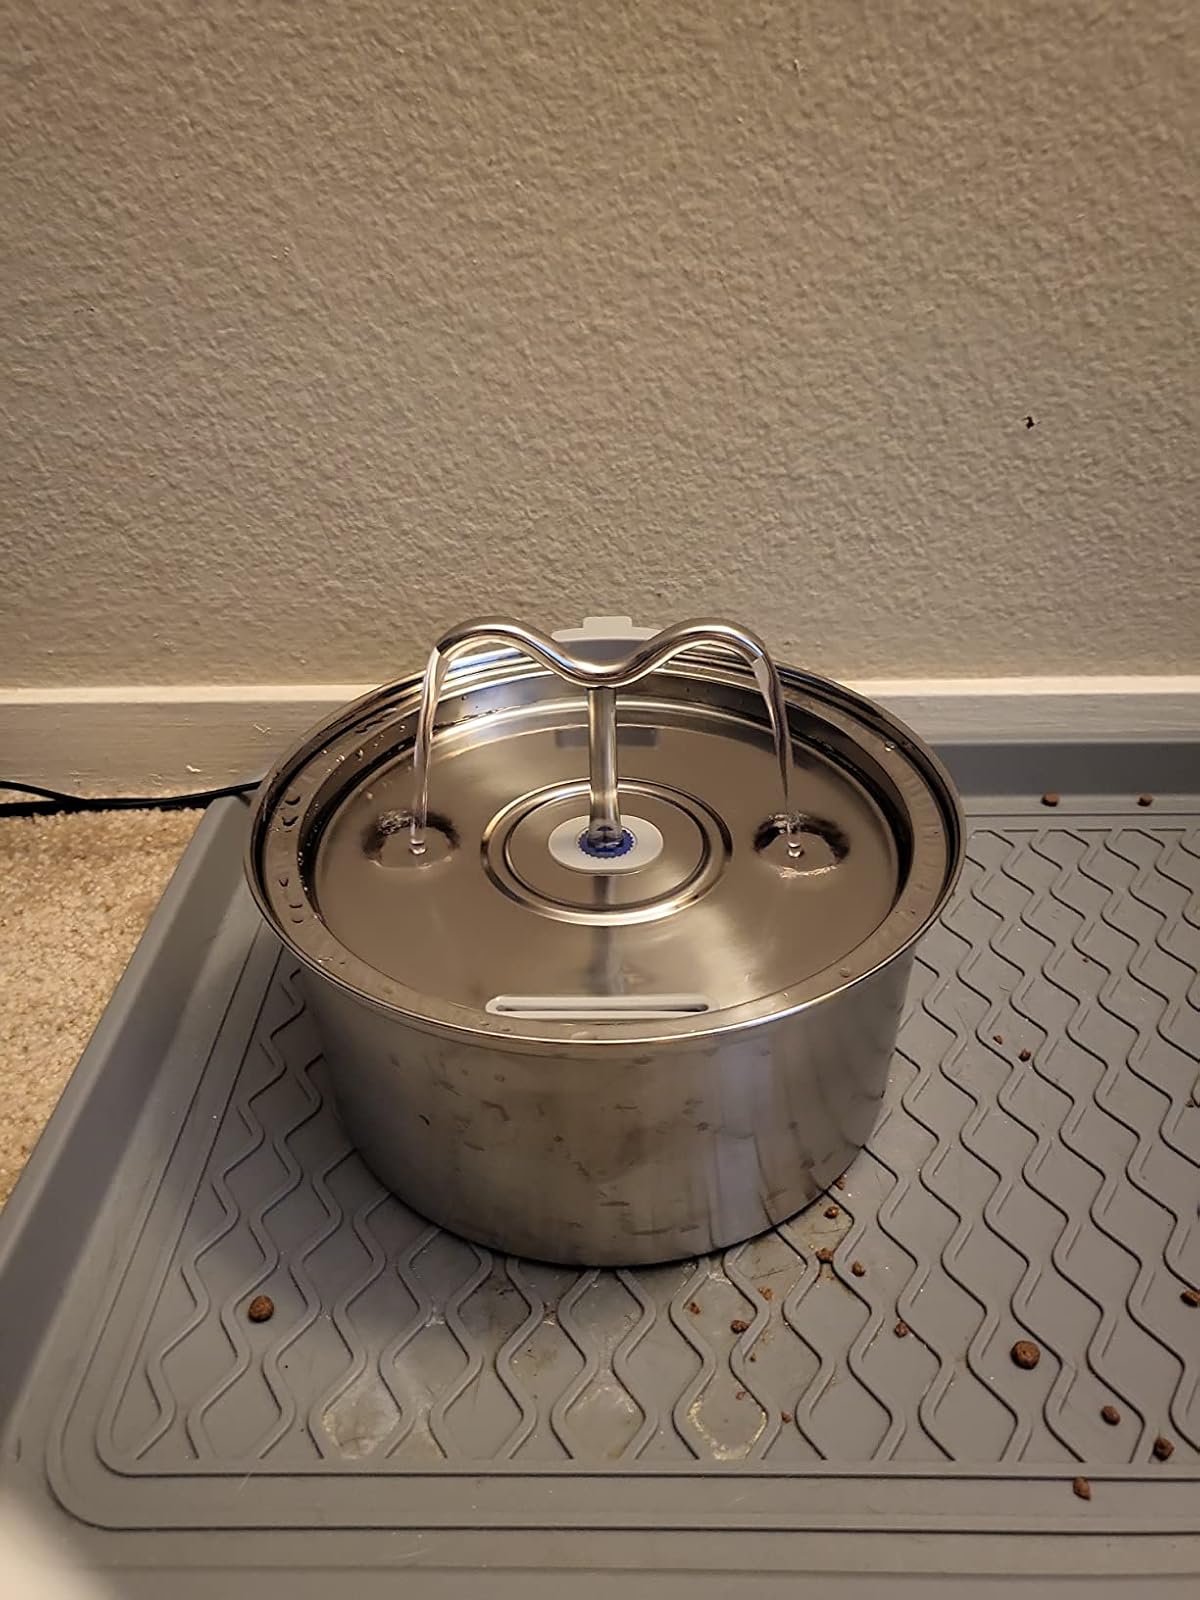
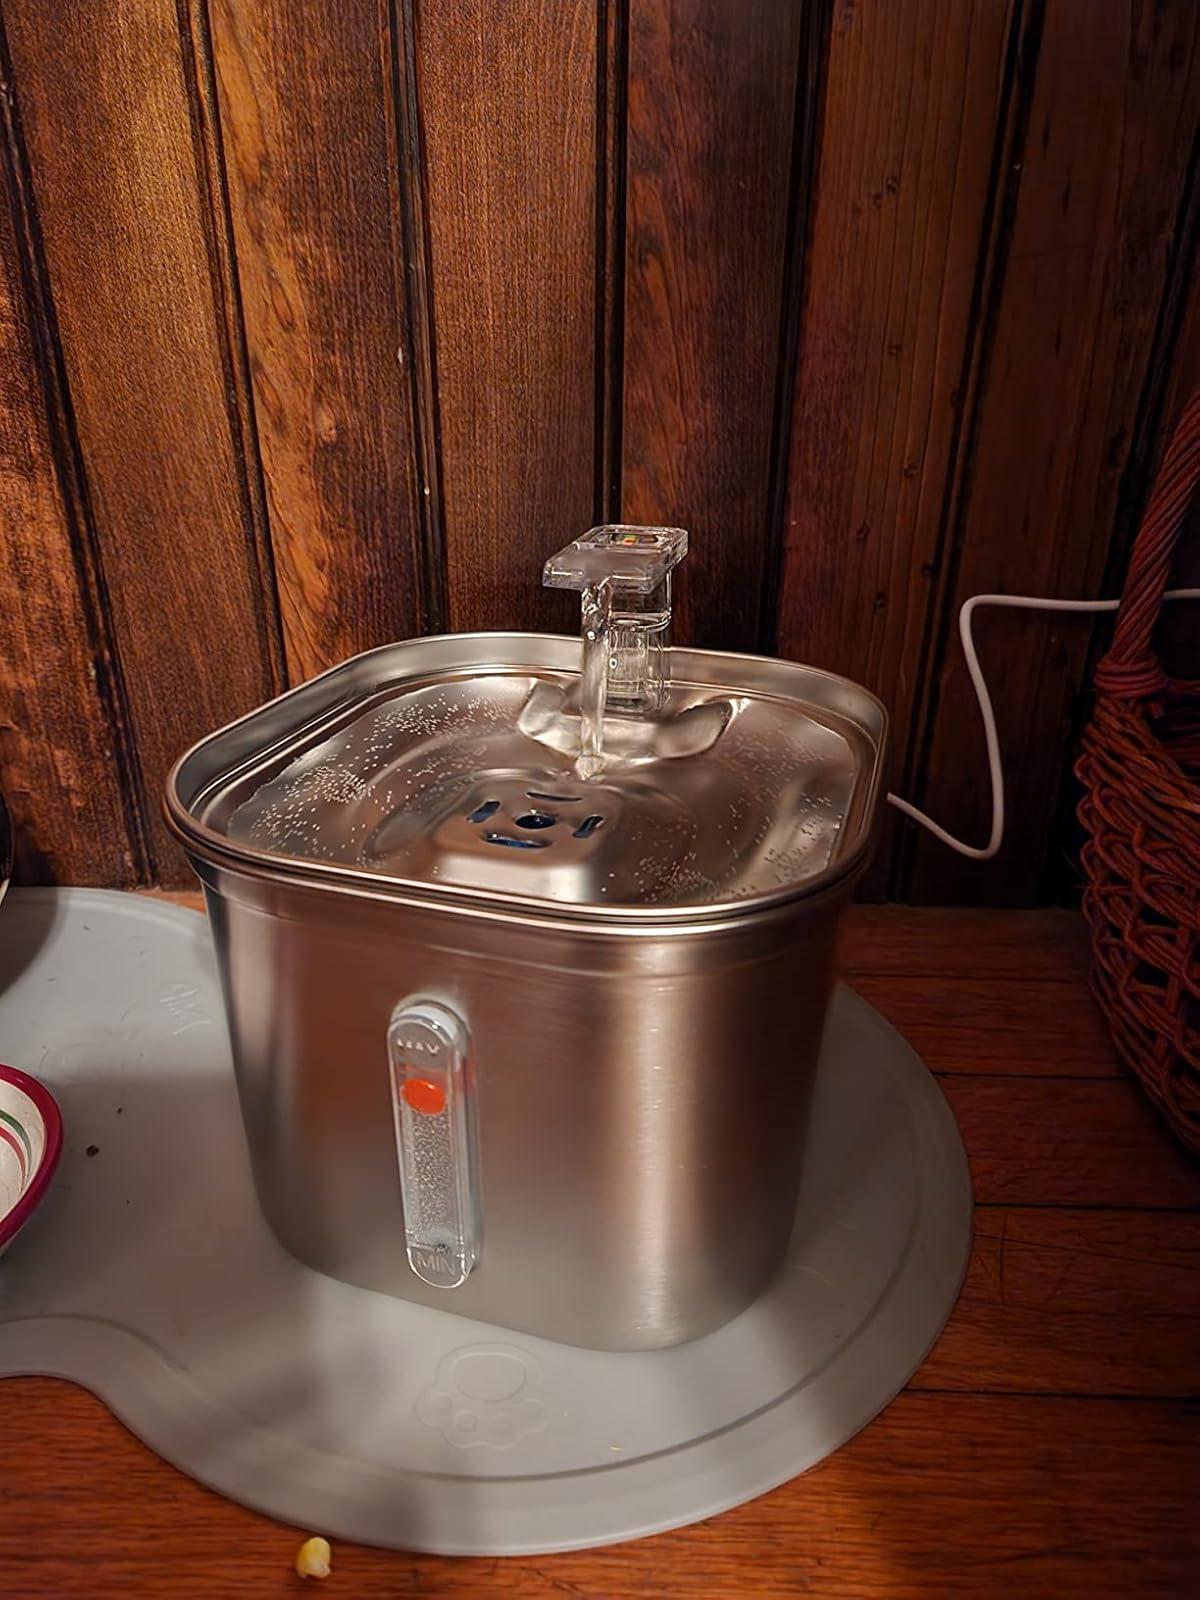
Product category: items_bowl
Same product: no